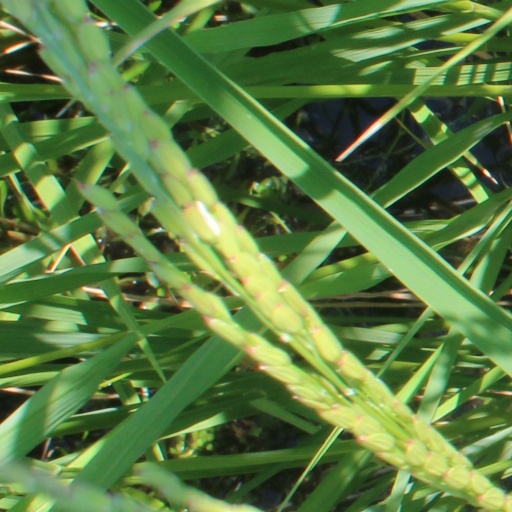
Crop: rice